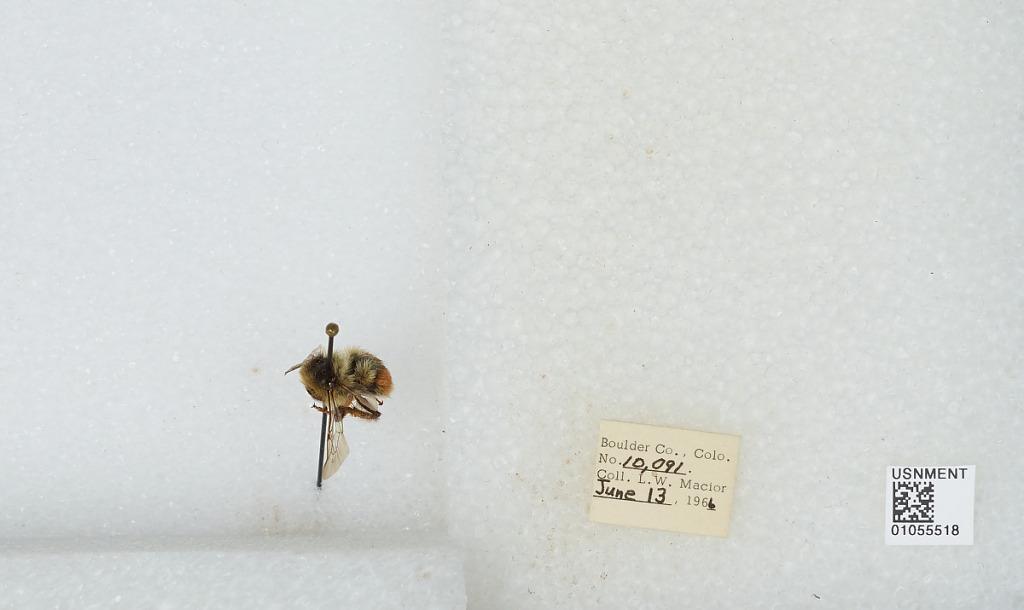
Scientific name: Bombus (Pyrobombus) bifarius Cresson
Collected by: L. Macior
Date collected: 1966-6-13
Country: United States
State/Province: Colorado
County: Boulder
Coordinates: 40.09, -105.36